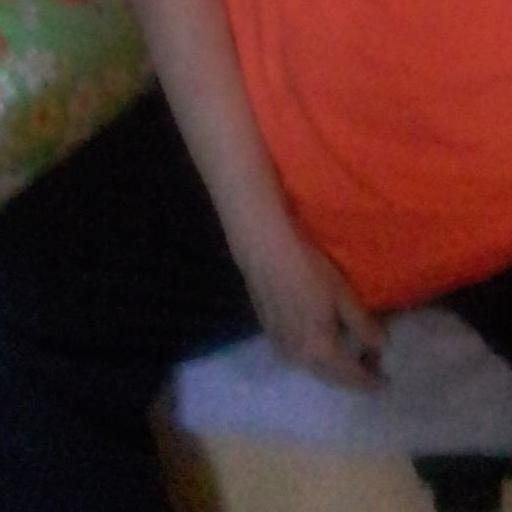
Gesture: no_gesture